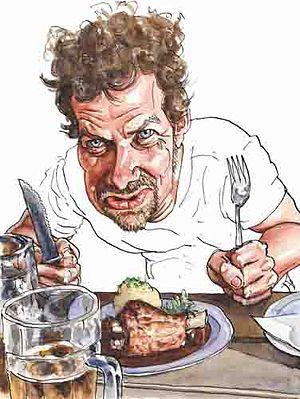
Steffen Kverneland, né le 14 janvier 1963 à Haugesund, est un auteur de bande dessinée et caricaturiste norvégien.